Kawagoe Hikawa Festival

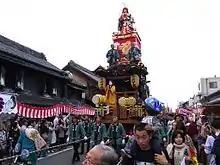

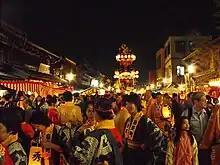

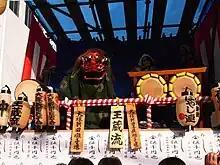

The Kawagoe Festival, officially named the is a traditional Japanese festival held annually on the third weekend of October in Kawagoe City, Saitama Prefecture. It is Kawagoe's biggest event and the festival has more than a 360-year history. It attracts around one million tourists during the two days. The grand pageant of the festival takes place in the castle town of Kawagoe including in the old storehouse zone called Kurazukuri Zone.